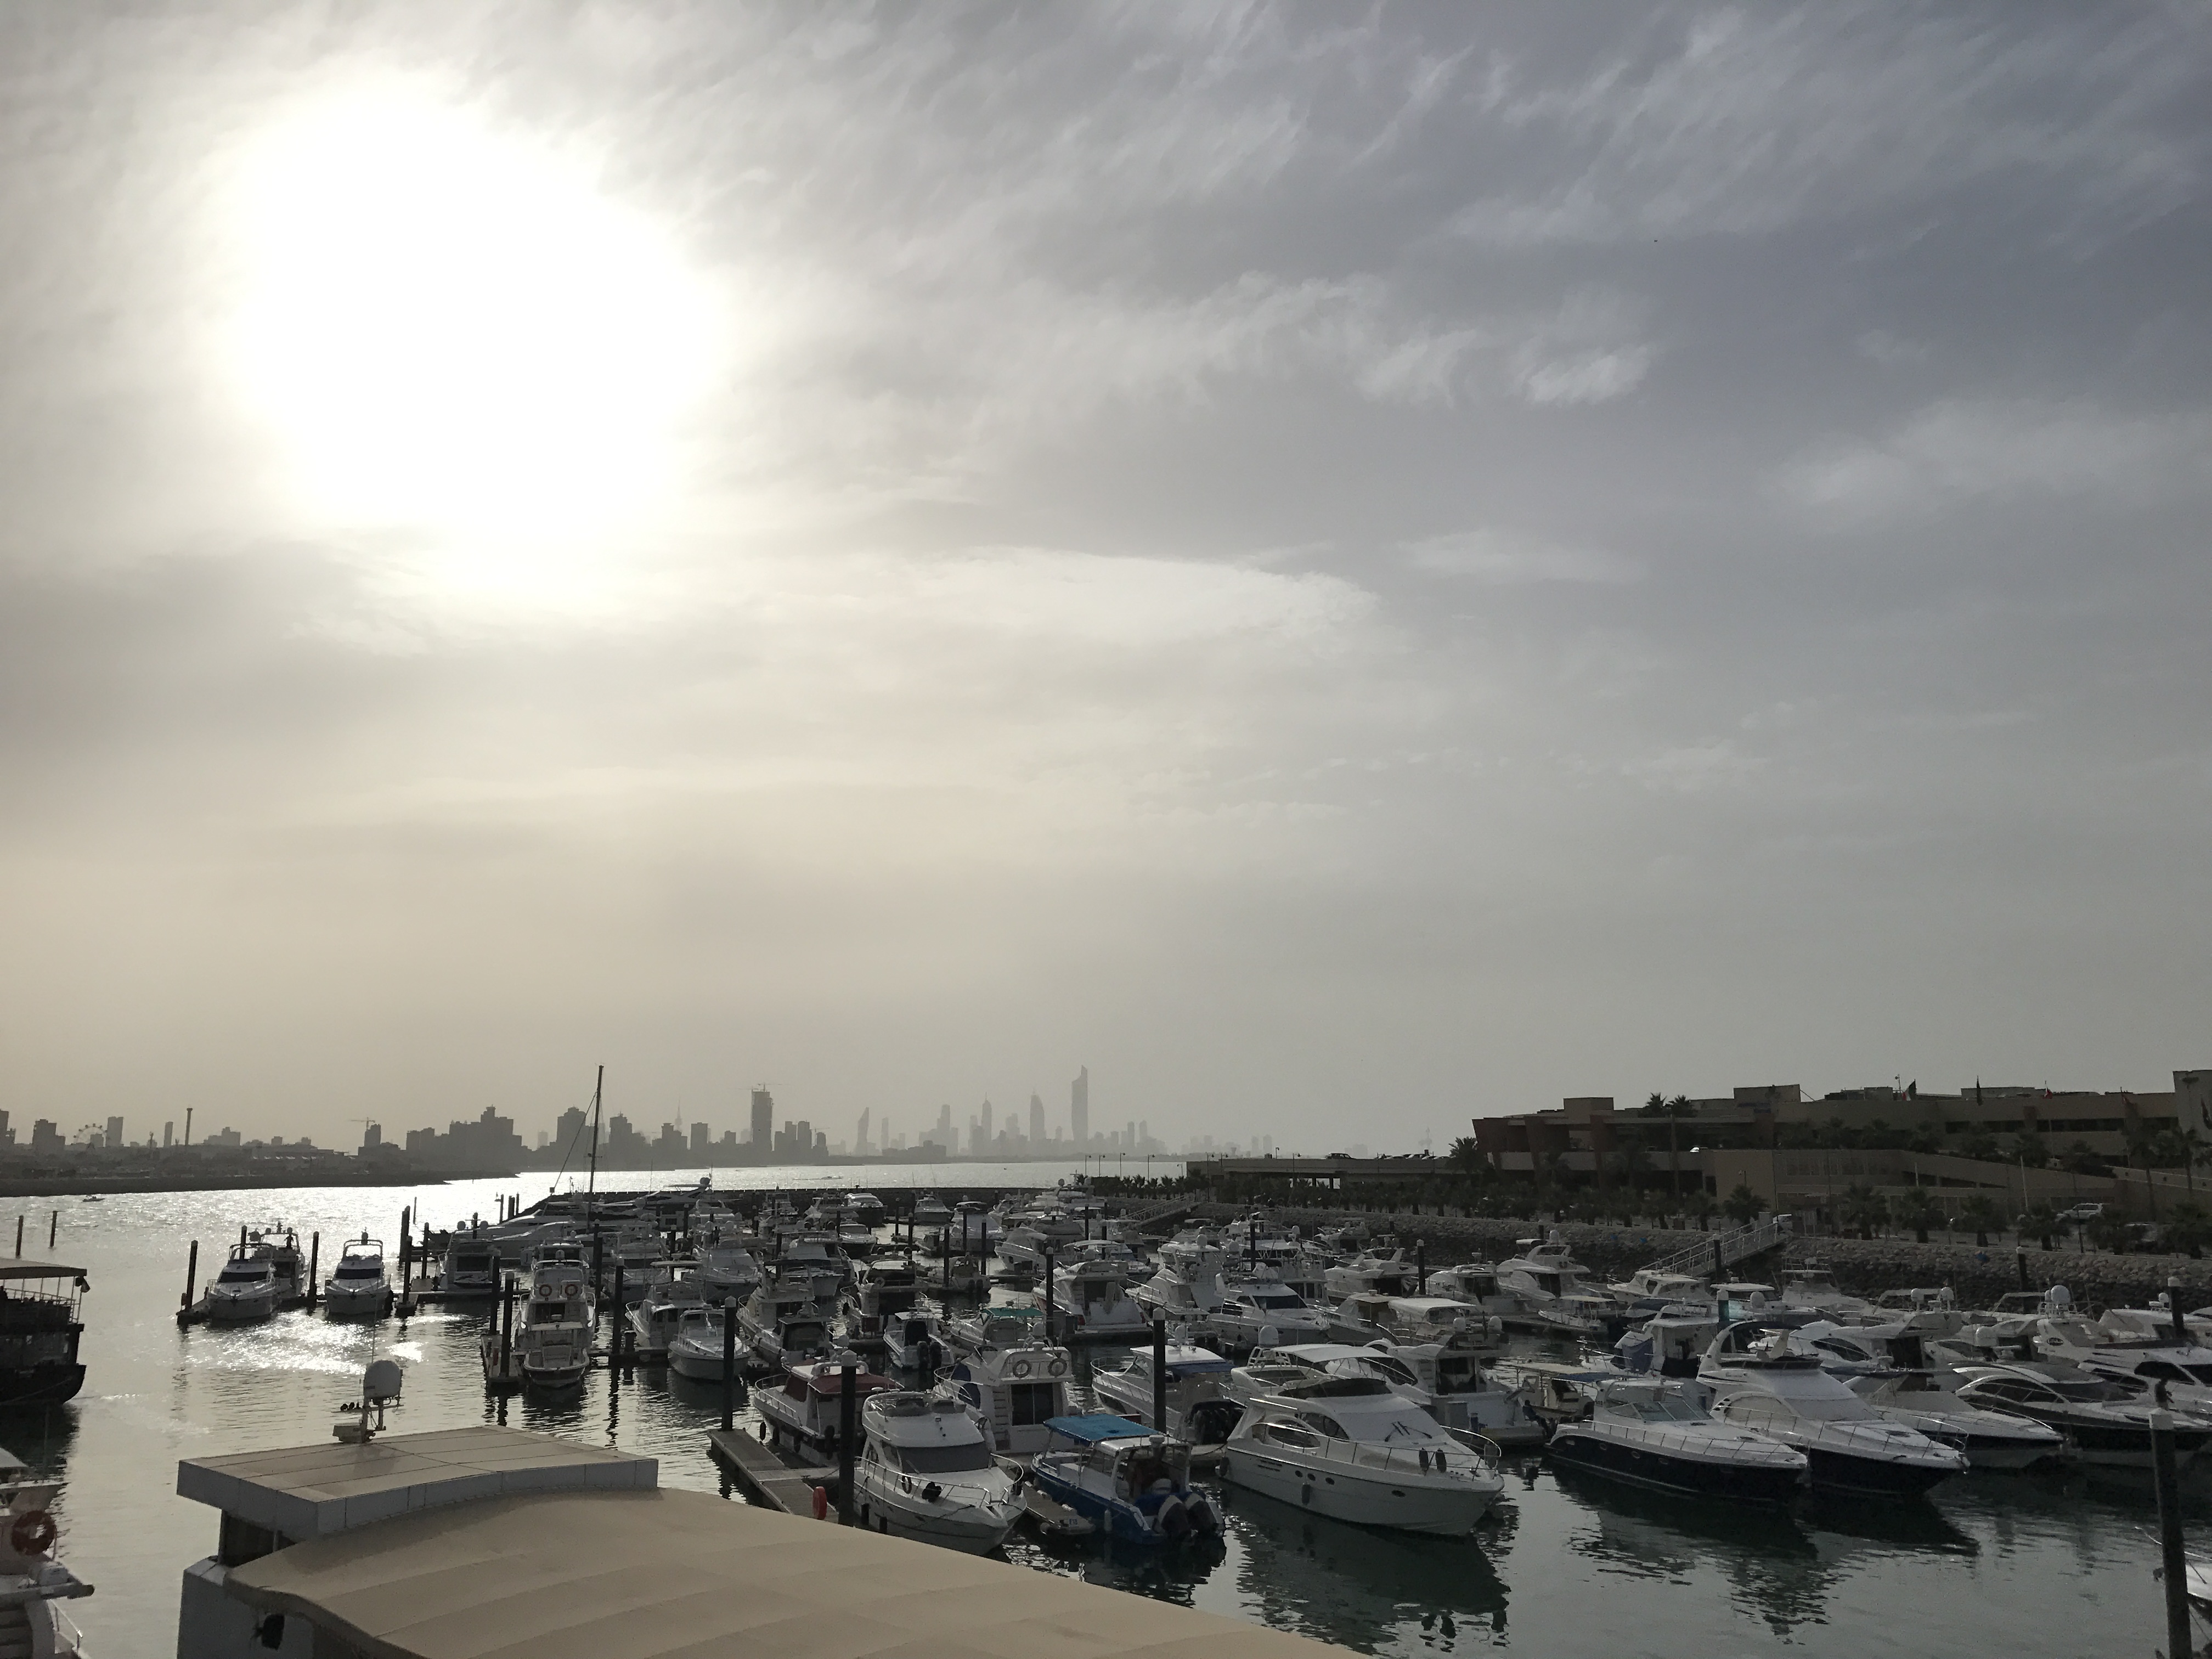
kuwait, marina, coast, sky, cloud, water, daytime, sea, morning, horizon, waterway, tree, sunlight, atmosphere, river, photography, ocean, city, vacation, calm, harbor, meteorological phenomenon, tourism, mountain, vehicle, monochrome, reflection, port, bay, dock, evening, boat, winter, cumulus